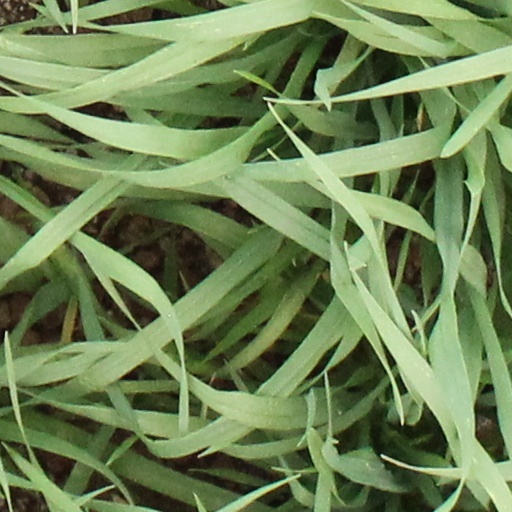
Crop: wheat